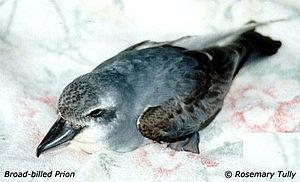
Le Prion de Forster ou prion à large bec, est une espèce d'oiseaux de la famille des Procellariidae.